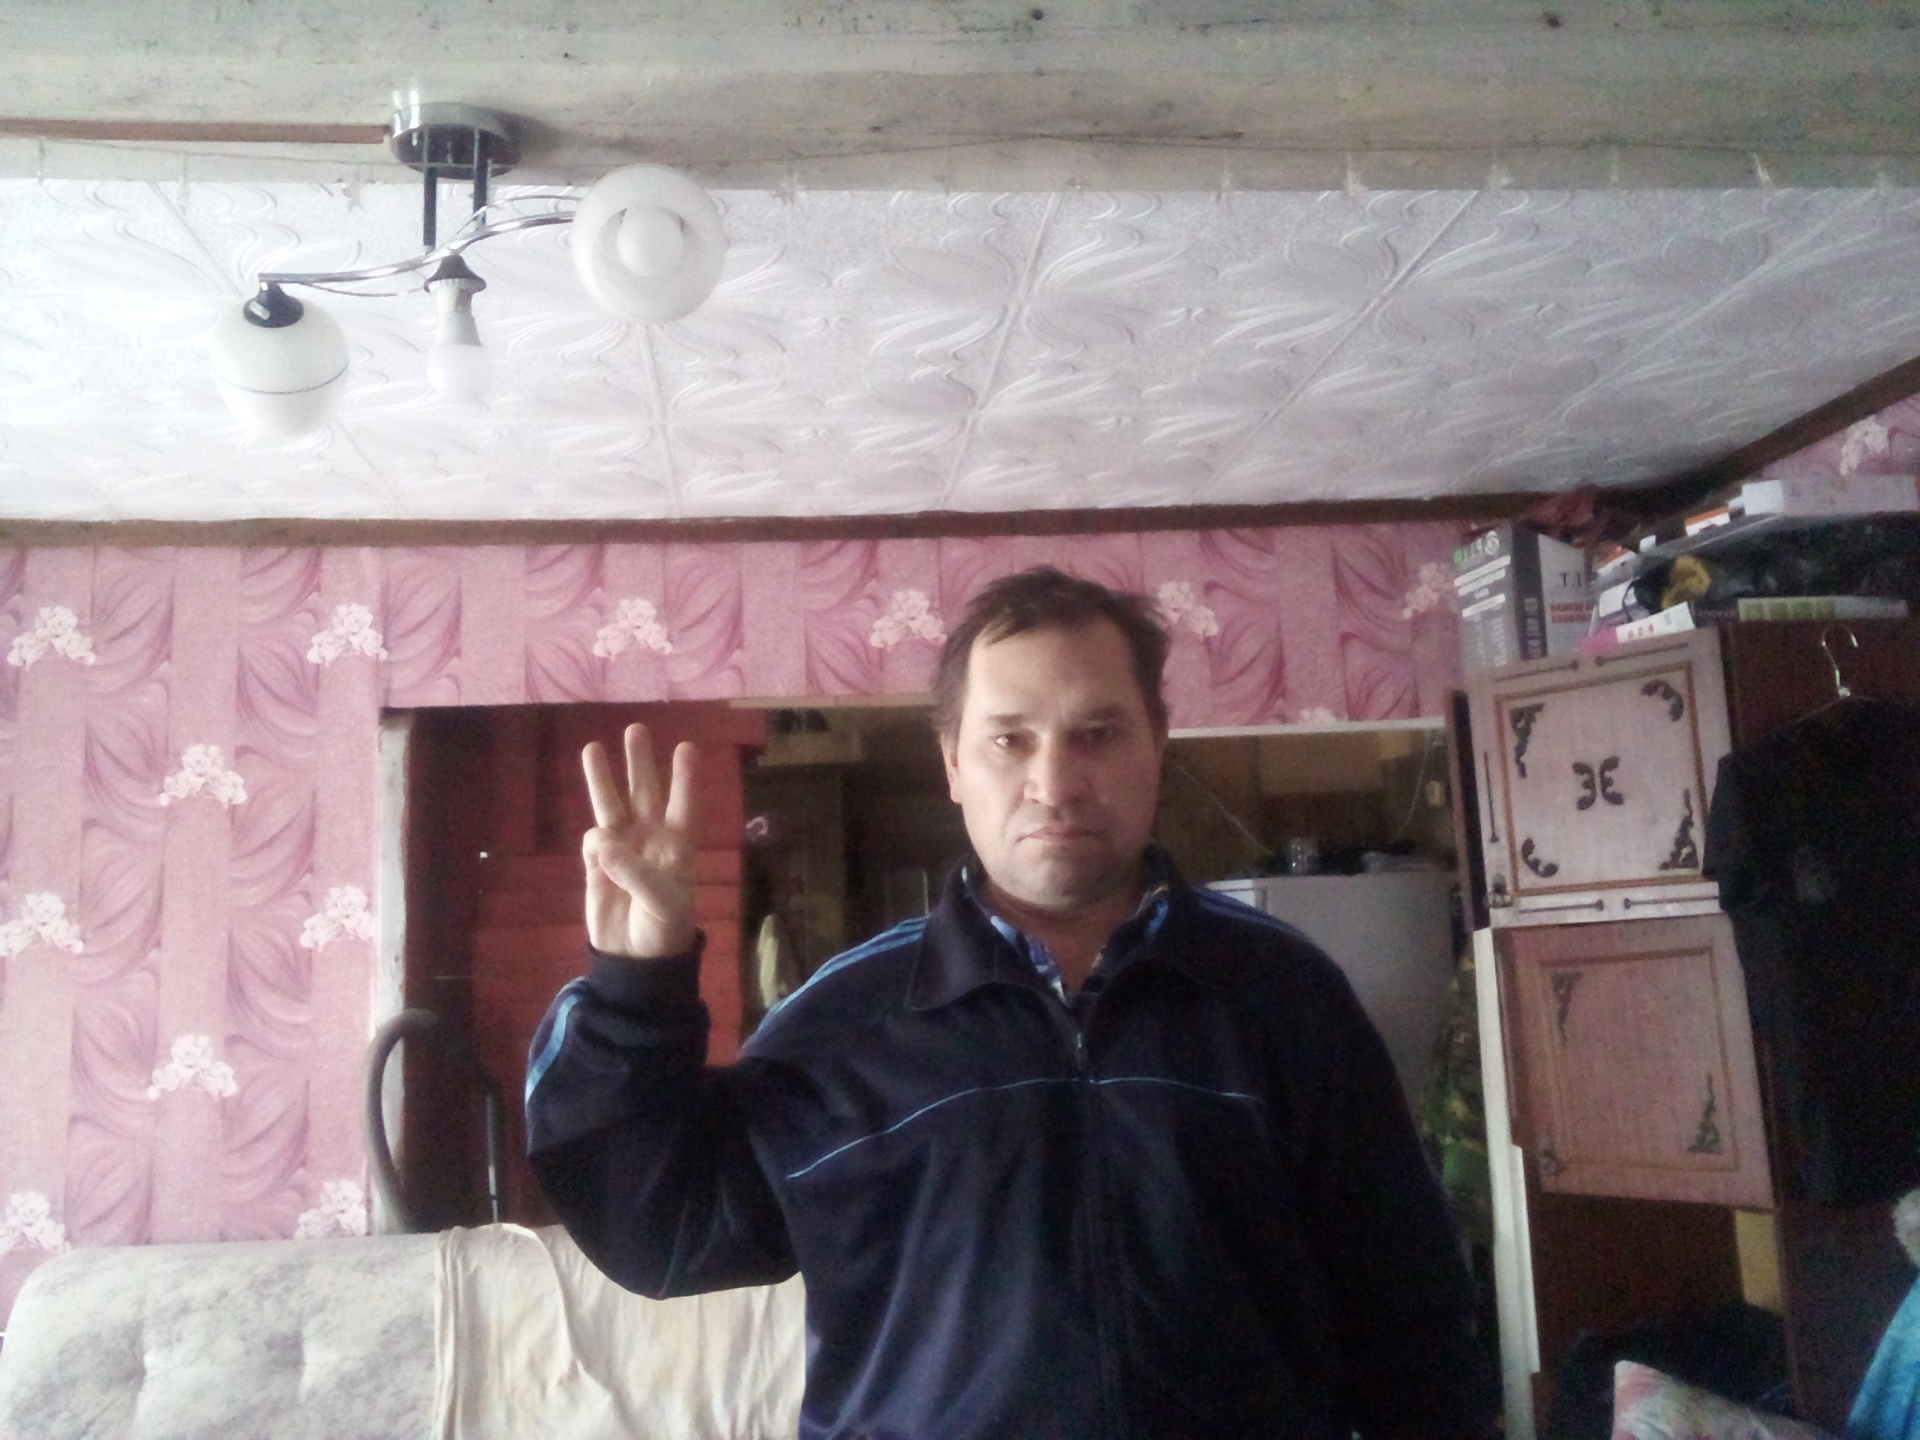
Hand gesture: three